Viva Kerala FC

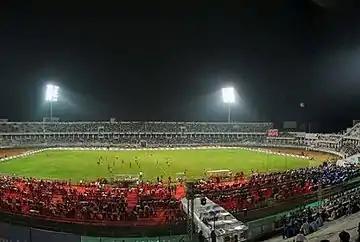
EMS Corporation Stadium in Kozhikode, used as the hoke ground of Chirag United Club Kerala for the first three seasons

Ever since their creation Chirag United Kerala have used multiple stadiums in Kerala. For their first three I-League seasons Chirag used the Municipal Corporation Stadium which holds a capacity of 80,000 in Kozhikode, and Jawahar Municipal Stadium which holds a capacity of 30,000 in Kannur.